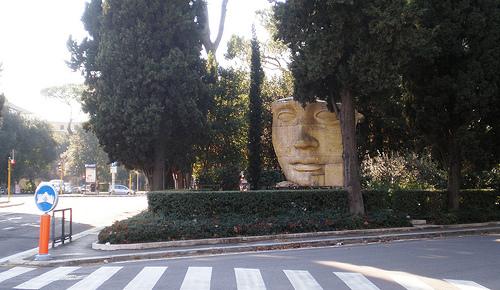
Weather: snow or frosty